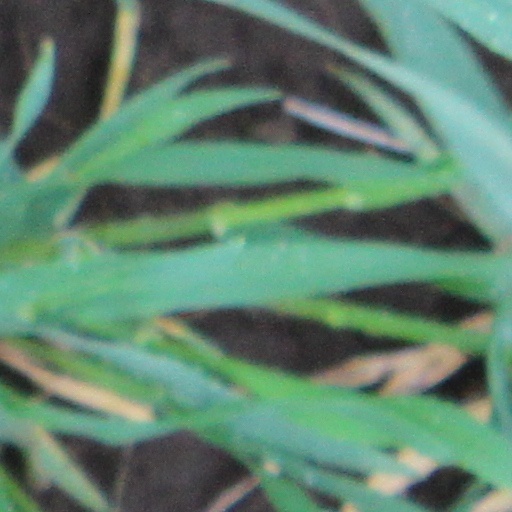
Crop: wheat